Home Run Derby (1960 TV series)

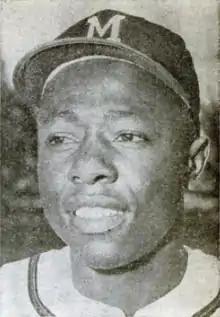
Henry Aaron, 6-time winner on the show

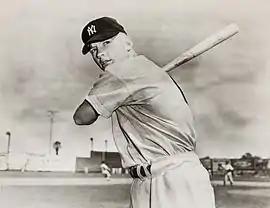
Mickey Mantle, who hit the most home runs on the show

In addition to host Mark Scott, there were other regular participants. One pitcher for the show was former major leaguer Tom Saffell and the catcher was minor leaguer John VanOrnum, later a San Francisco Giants' coach. Art Passarella, a former American League umpire who would go on to a TV acting career, served as the plate umpire. There were also umpires along both foul lines to help judge fly balls that were close calls.